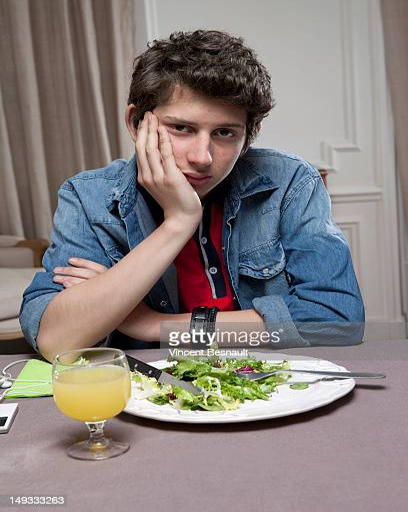
a disinterested teenager with a plate of salad